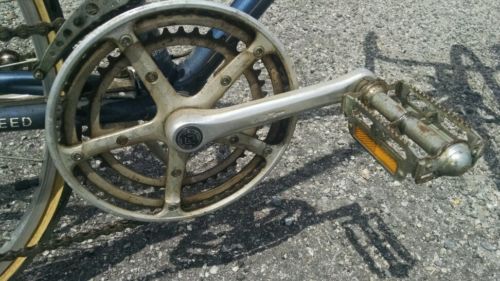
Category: bicycle